Georges Blun

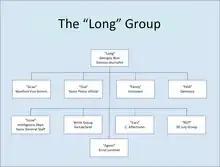

During World War II, he became a resistance fighter against Nazi Germany in the service of the Red Orchestra. Under the pseudonym "Long" he was the head of the eponymous George Blun group in Switzerland. This group formed part of the Red Three, led by Alexander Radó.